Propaganda in the Soviet Union

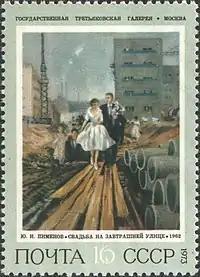
A stamp featuring Pimenov's "Wedding on a Tomorrow Street"

Wall posters were widely used in the early days, often depicting the Red Army's triumphs for the benefit of the illiterate. Throughout the 1920s, this was continued.